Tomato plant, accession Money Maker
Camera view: horizontal (90 deg, fisheye); turntable rotation: 180 degrees
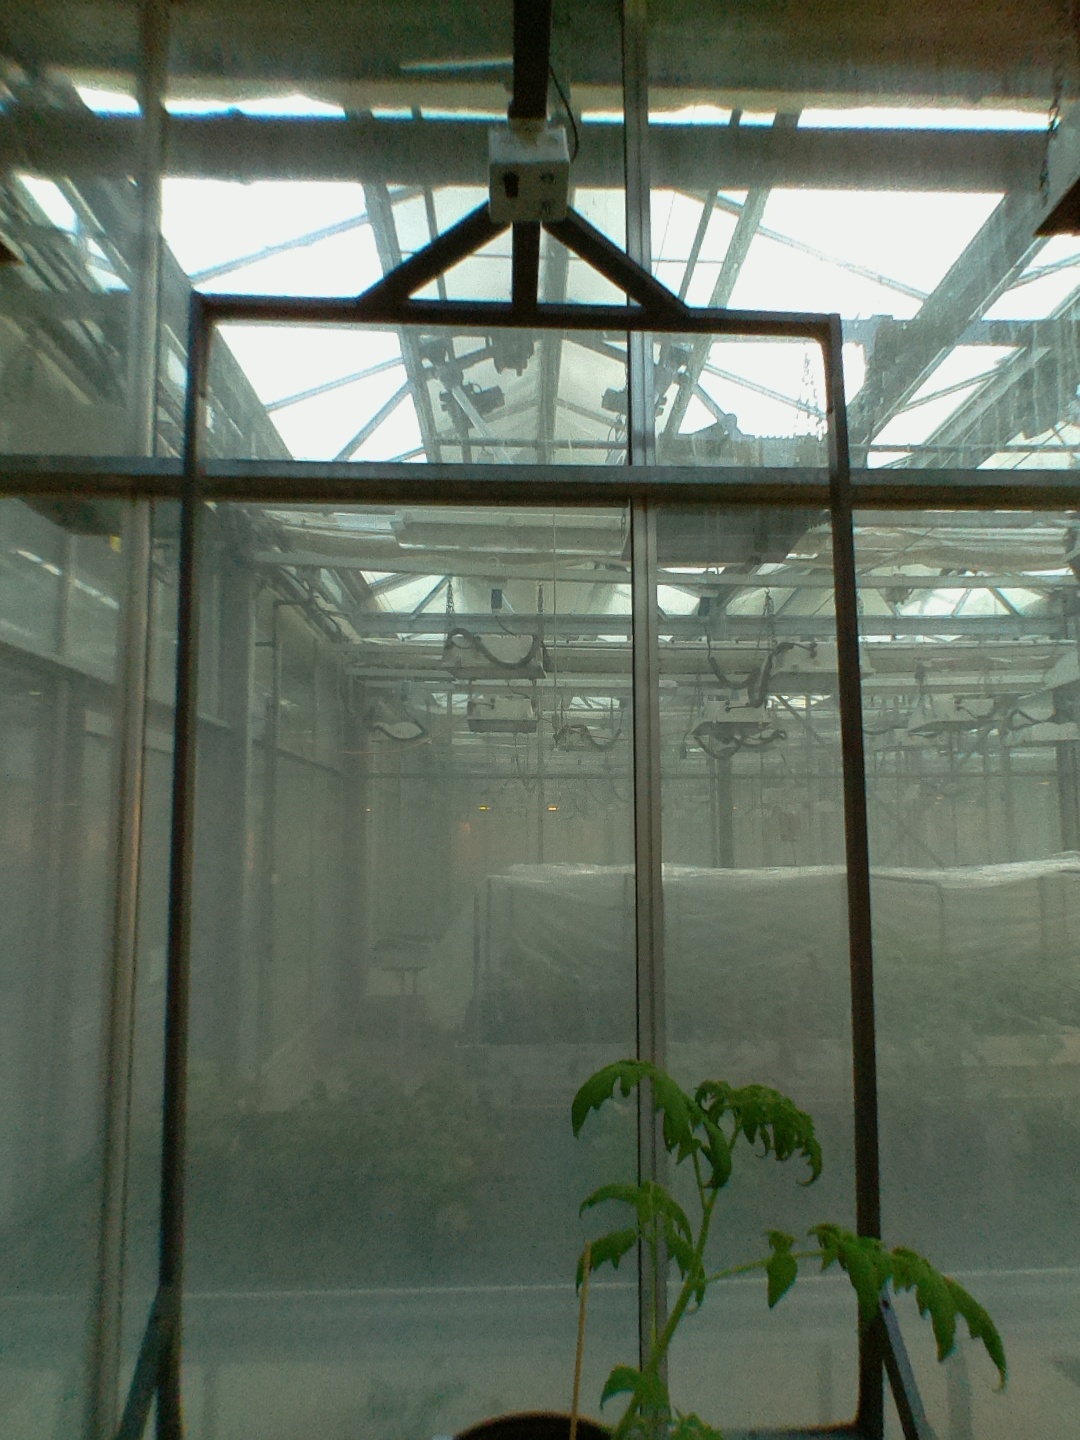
BBCH growth stage 13: 6 of true leaves visible